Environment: real
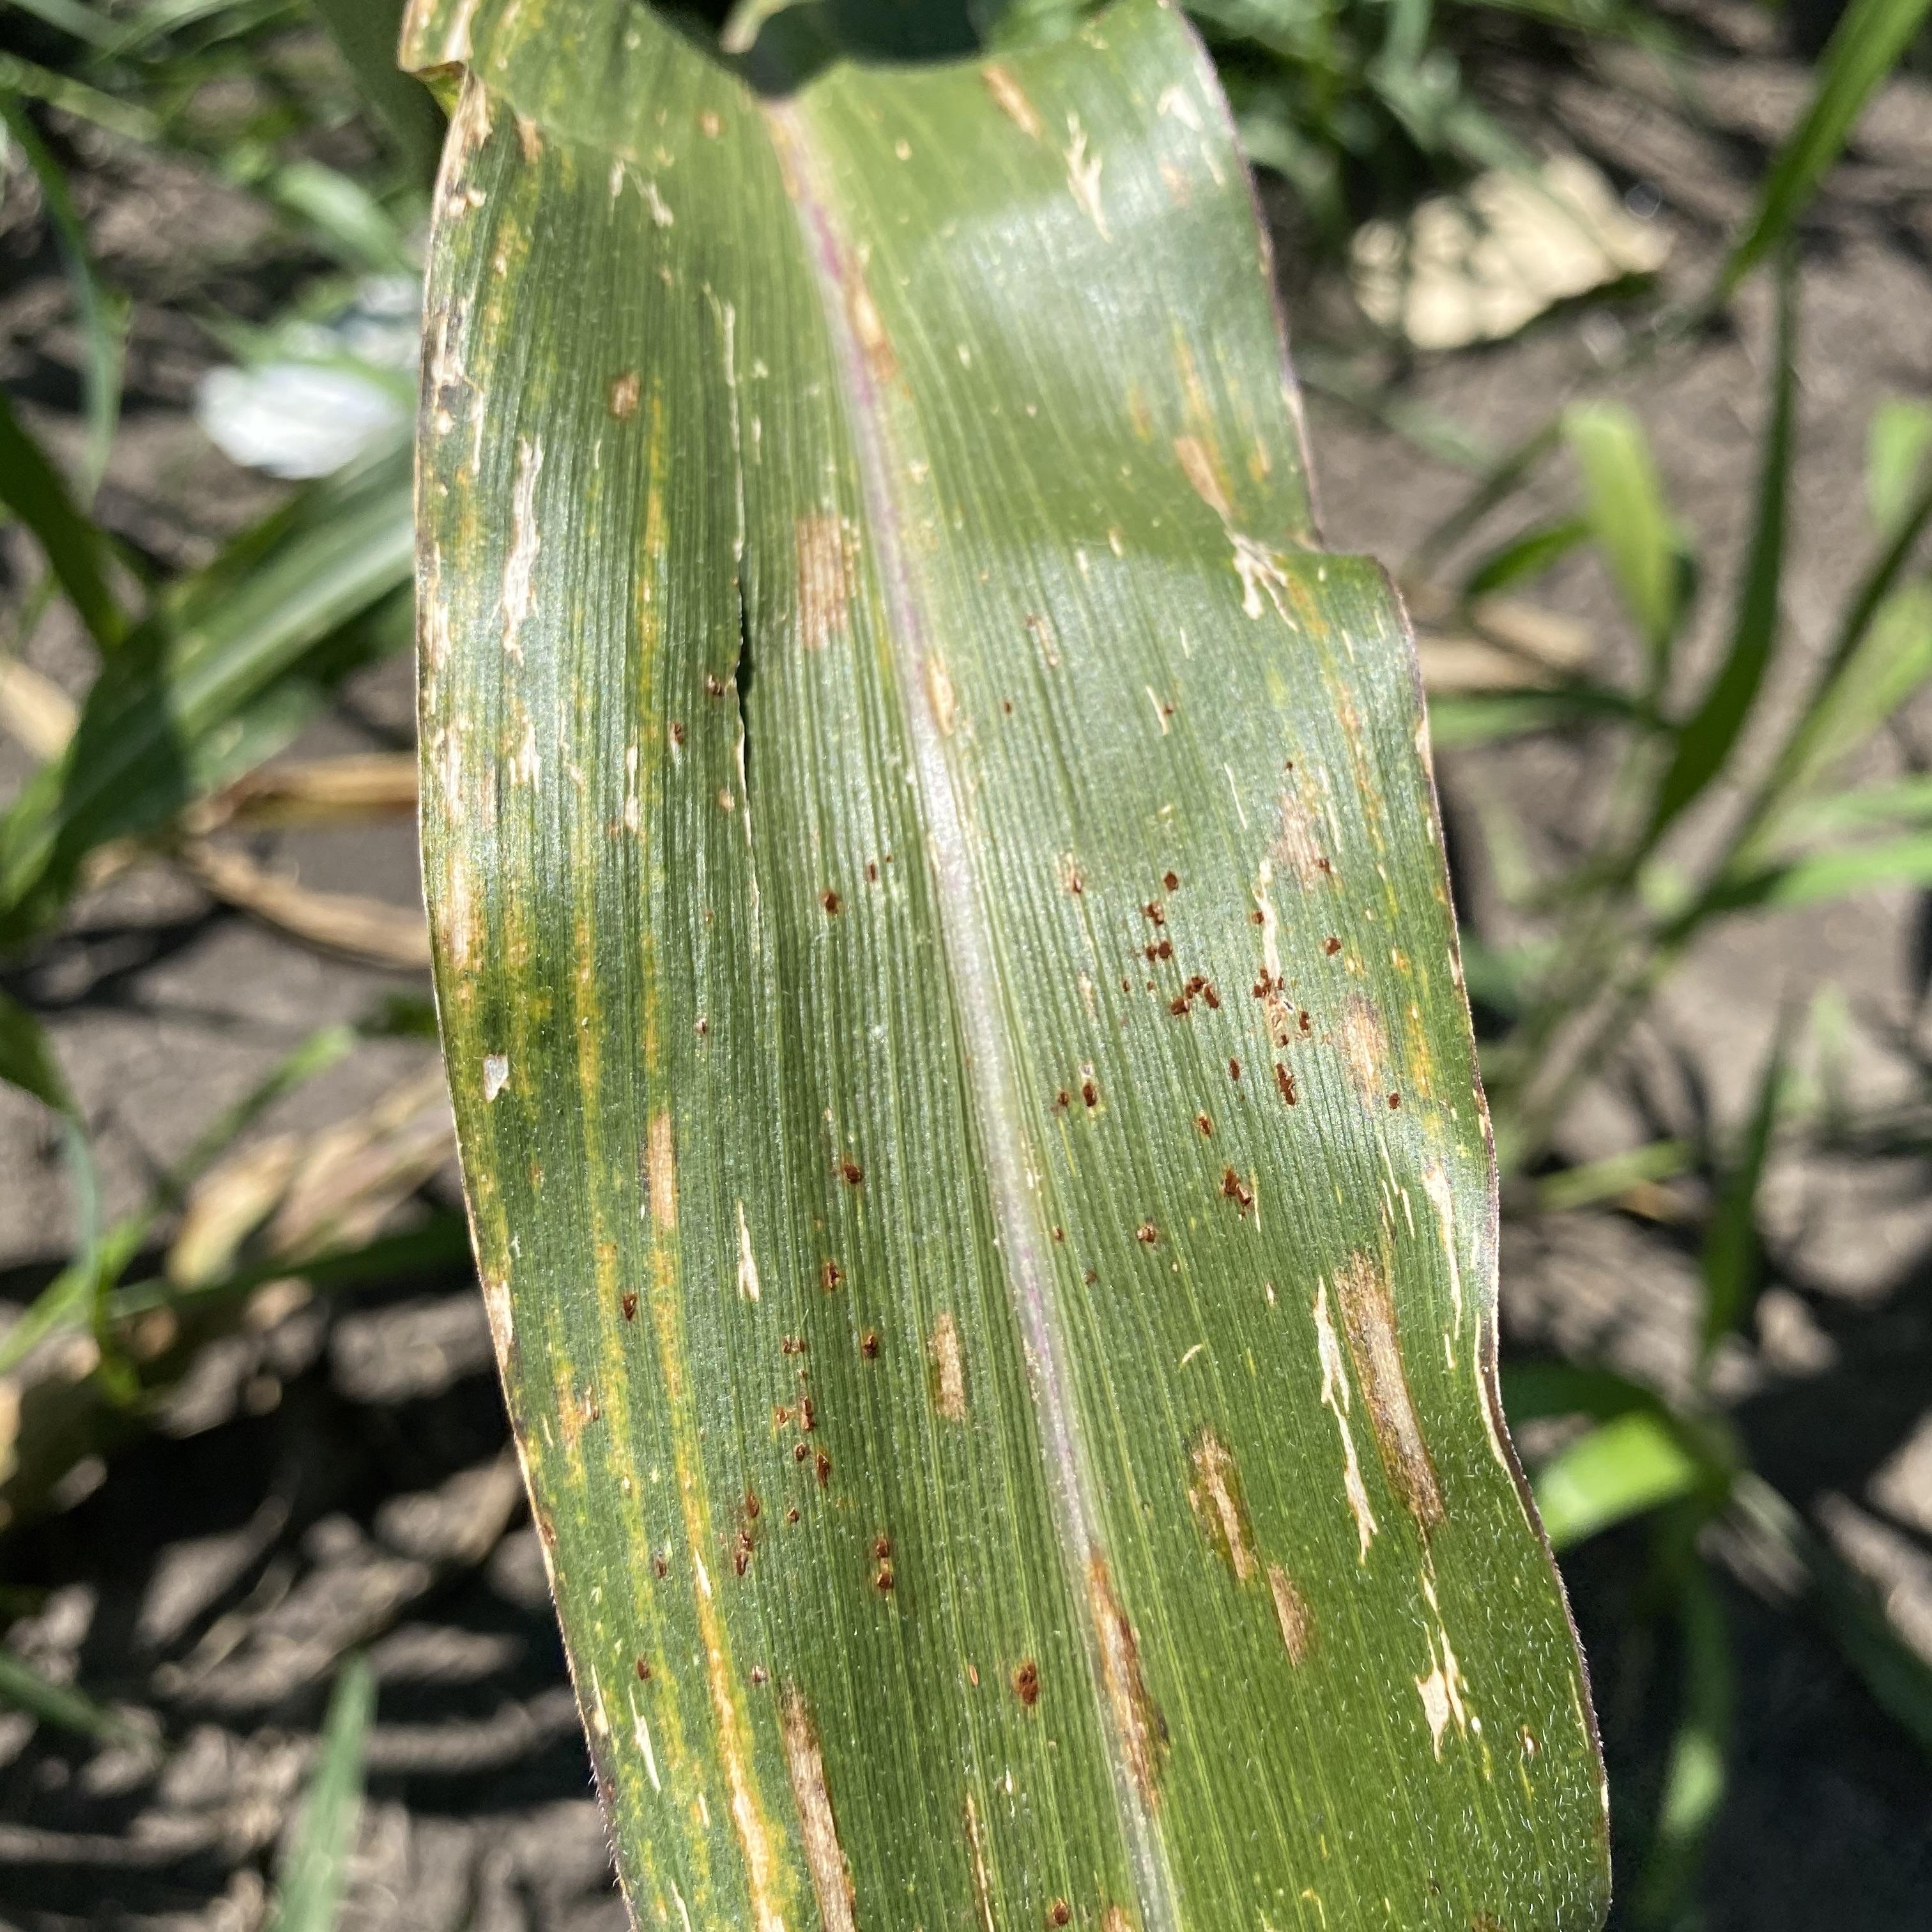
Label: gray_leaf_spot